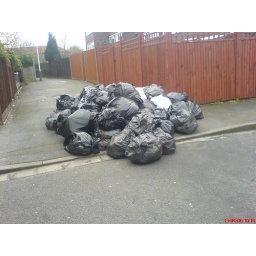
Leander road No pick up cars parked in the way